Amanita nivalis

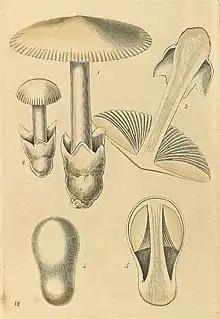
Robert Kaye Greville's original drawing of "A. nivalis"

"A. nivalis" is a small species of fungus which is usually white when young, but becomes tinged with grey or buff as it ages. It is rather variable in appearance over its wide range. The cap is dry, smooth and shiny and may be any size between . It becomes slightly sticky when wet. It is hemispherical when young, but flattens out with age and develops a slight umbo. Near the rim there are fine radiating striations and the surface of the cap may have a few pieces of the membranous volva adhering to it. The gills are pale cream, broad, fairly crowded and mostly unconnected to the stem. There are a few irregularly arranged shorter gills with truncated ends. The stem is long and wide, hollow and with a smooth surface. There may be a fragile ring, but it soon falls off. The base of the stem grows out of a brittle, sac-like volva which is white or pale yellowish-brown. The spores are nearly spherical, being 10.0 to 13.5 micrometres by 8.8 to 12.0 μm. This species is said to have an undistinguished odour and flavour.